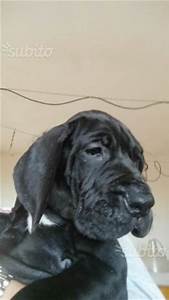
Label: dog